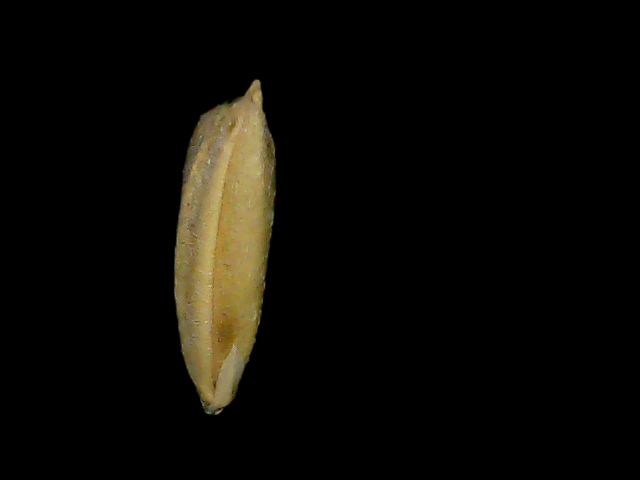
Rice variety: Bd49